Esmat Shanwary

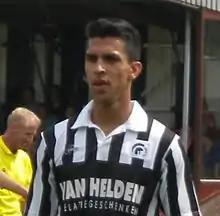
Shanwary with his former club Achilles '29.

Esmat Shanwary (Dari: عصمت شنواری; born 9 October 1993) is an Afghan footballer who plays as a midfielder for Derde Klasse club Olympia '25.